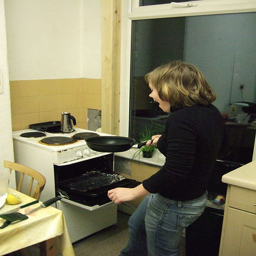
The young girl is trying to prepare a meal in the kitchen.
A person holds a black skillet away from a small white stove.
A woman holding a pan in front of a stove.
A little boy that is holding a pan standing next to a stove.
A woman in a kitchen with the oven door of an oven open and holding a pan in her hand.